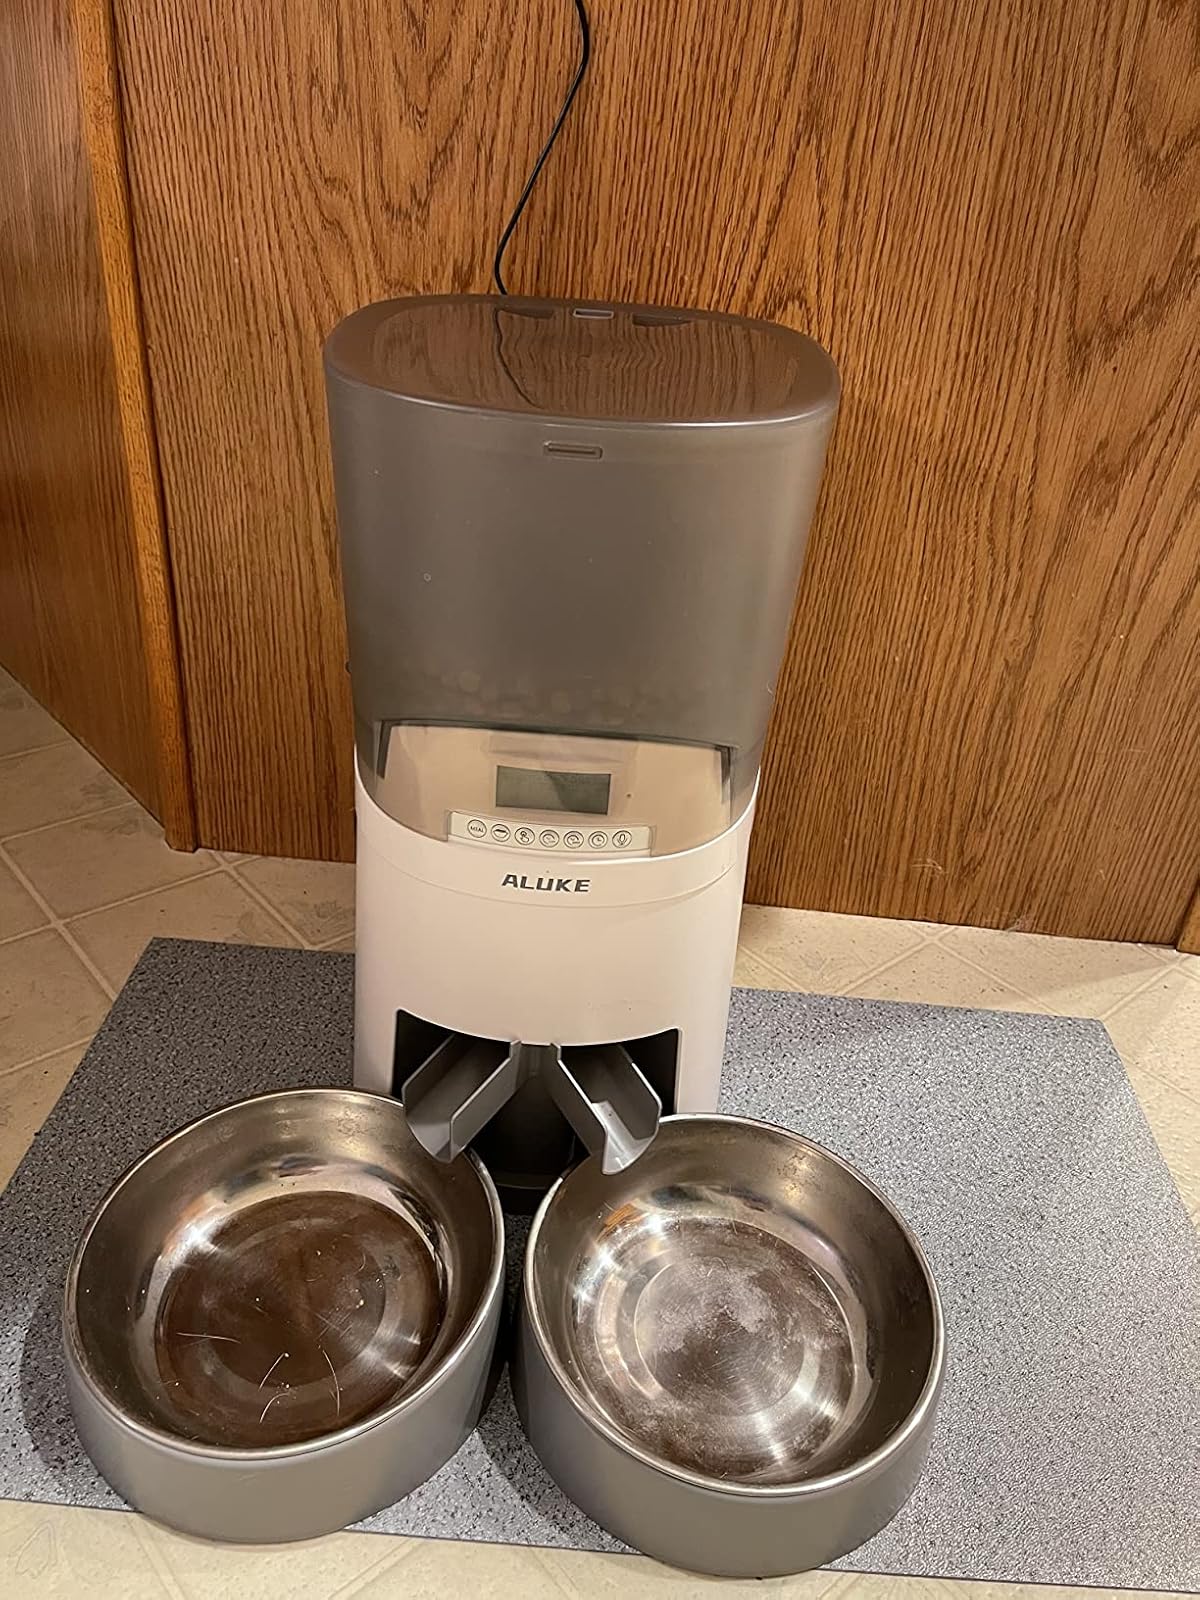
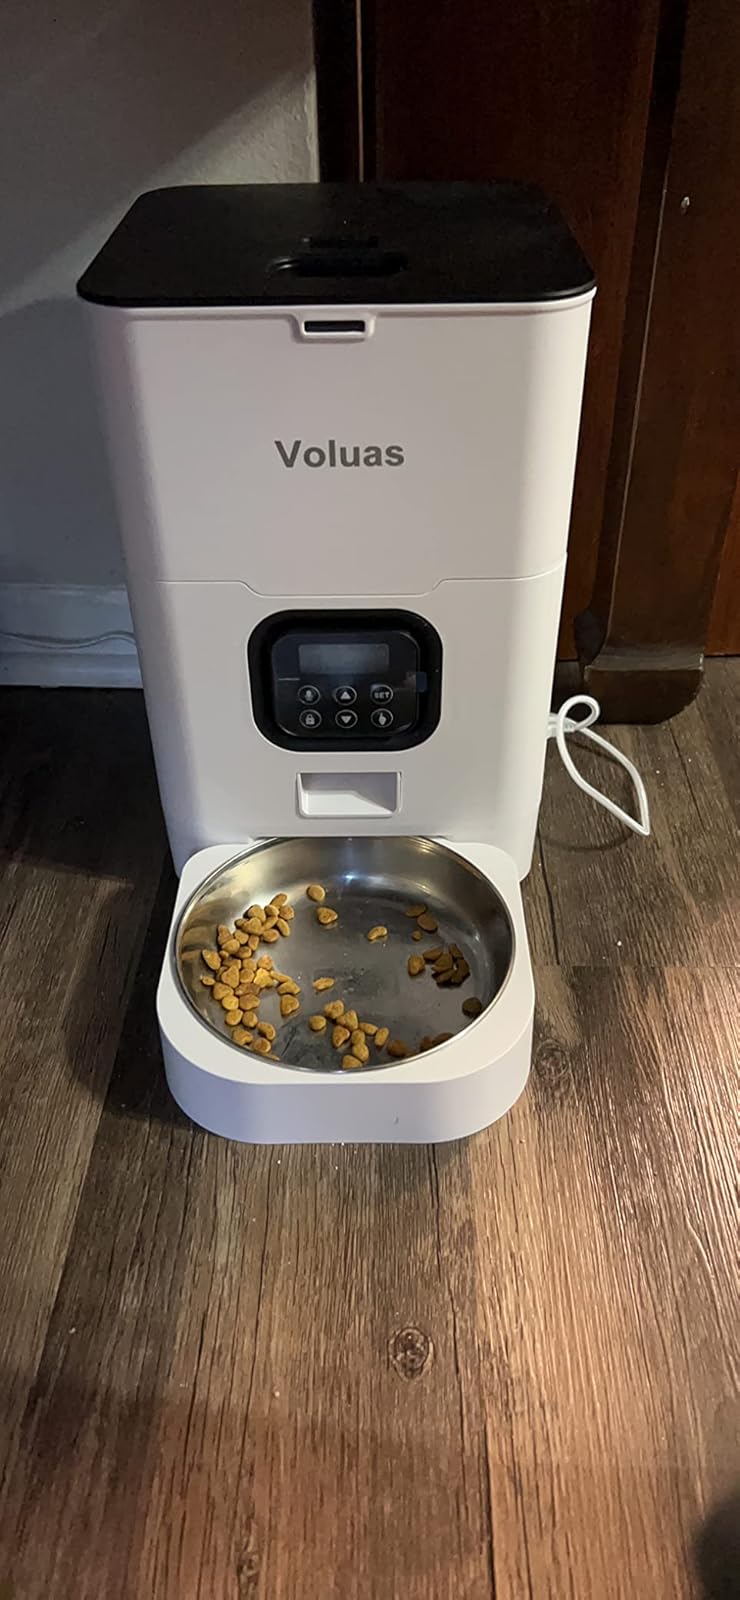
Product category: items_feeder
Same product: no